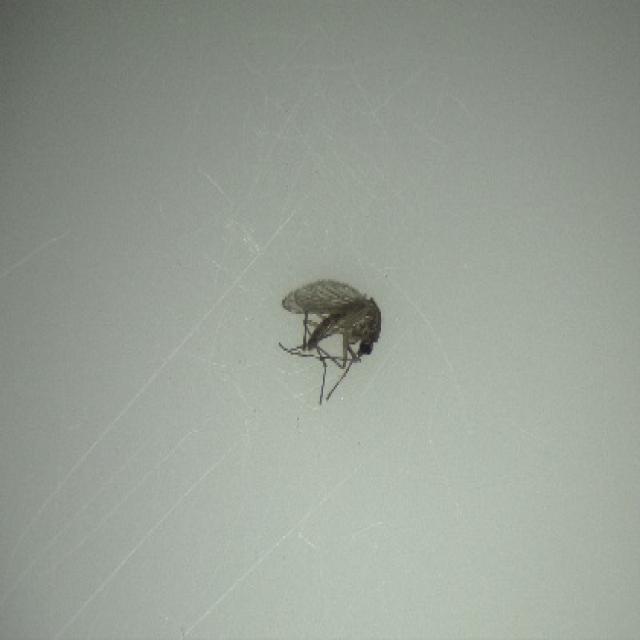
Species: culex_tritaeniorhynchus